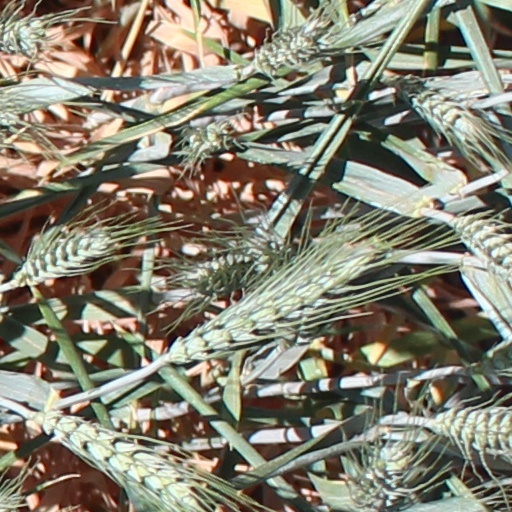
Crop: wheat